Isaac Parsons (Confederate military officer)

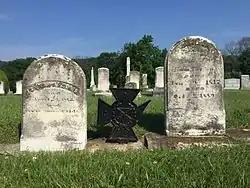
Gravestones of Parsons "(left)" and his wife Susan Blue Parsons "(right)" at Indian Mound Cemetery in Romney

Parsons' body was transferred to Wappocomo for burial in the Parsons family burial ground. Union Army forces assumed Parsons had died in the skirmish along Grassy Lick Run, and claimed the right to examine his body to search for wounds which would serve as sufficient cause to destroy his property. Professor Nelson, a Presbyterian minister and instructor at the Potomac Academy, was a friend of the Parsons family, and denied Union Army officials access to Parsons' body. As a compromise, Professor Nelson allowed Union Army officers to be present in the room while Parsons' corpse was examined. No wounds were found on Parsons' body, and his remains were interred in the Parsons family burial ground at Indian Mound Cemetery. On April 26, 1862, acting Quartermaster Lt. F. H. Morse completed the death certificate for Parsons although the circumstances of Parsons' death were not recorded. Captain William Firey of Company B, 1st Maryland Cavalry and Captain C. W. Shearer of Company B, 3rd Maryland Infantry, Potomac Home Brigade were present for the examination of Parsons' body and attested there was "no evidence of gun-shot wounds or any other violence on him". Witnesses present at the examination were William Vance and George William Washington.